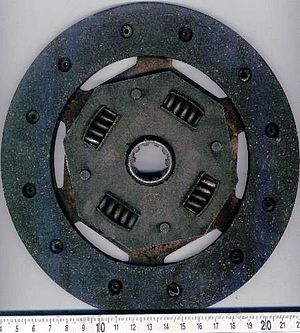
Kobling
Koblingsskive i en enkeltskivet tørlamelkobling.
En kobling er i mekanisk terminologi en komponent, der samler to aksler eller gør en aksel adskillelig. En kobling kan derfor indsættes i en konstruktion, hvori der indgår en aksel, for at lette samling/adskillelse af konstruktionen, ligesom koblingen kan benyttes til midlertidigt at bringe overførslen af kraft til ophør.